Swann's Point Plantation Site

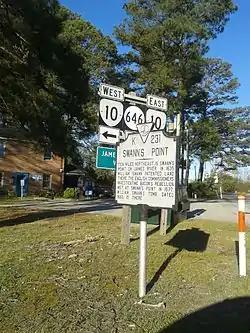
Historic marker detailing the history of the site, seen in April 2017; the marker is several miles distant from the actual plantation location.

The Swann's Point Plantation Site is an archaeological site near the James River in Surry County, Virginia. The Swann's Point area, located west of the mouth of Gray Creek, has a rich historic of precolonial Native American occupation, as well as significant early colonial settlements. It was first granted to Richard Pace, whose warning famously saved the Jamestown Colony during the Indian massacre of 1622. The Paces abandoned their settlement in 1624.